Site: brandenburg
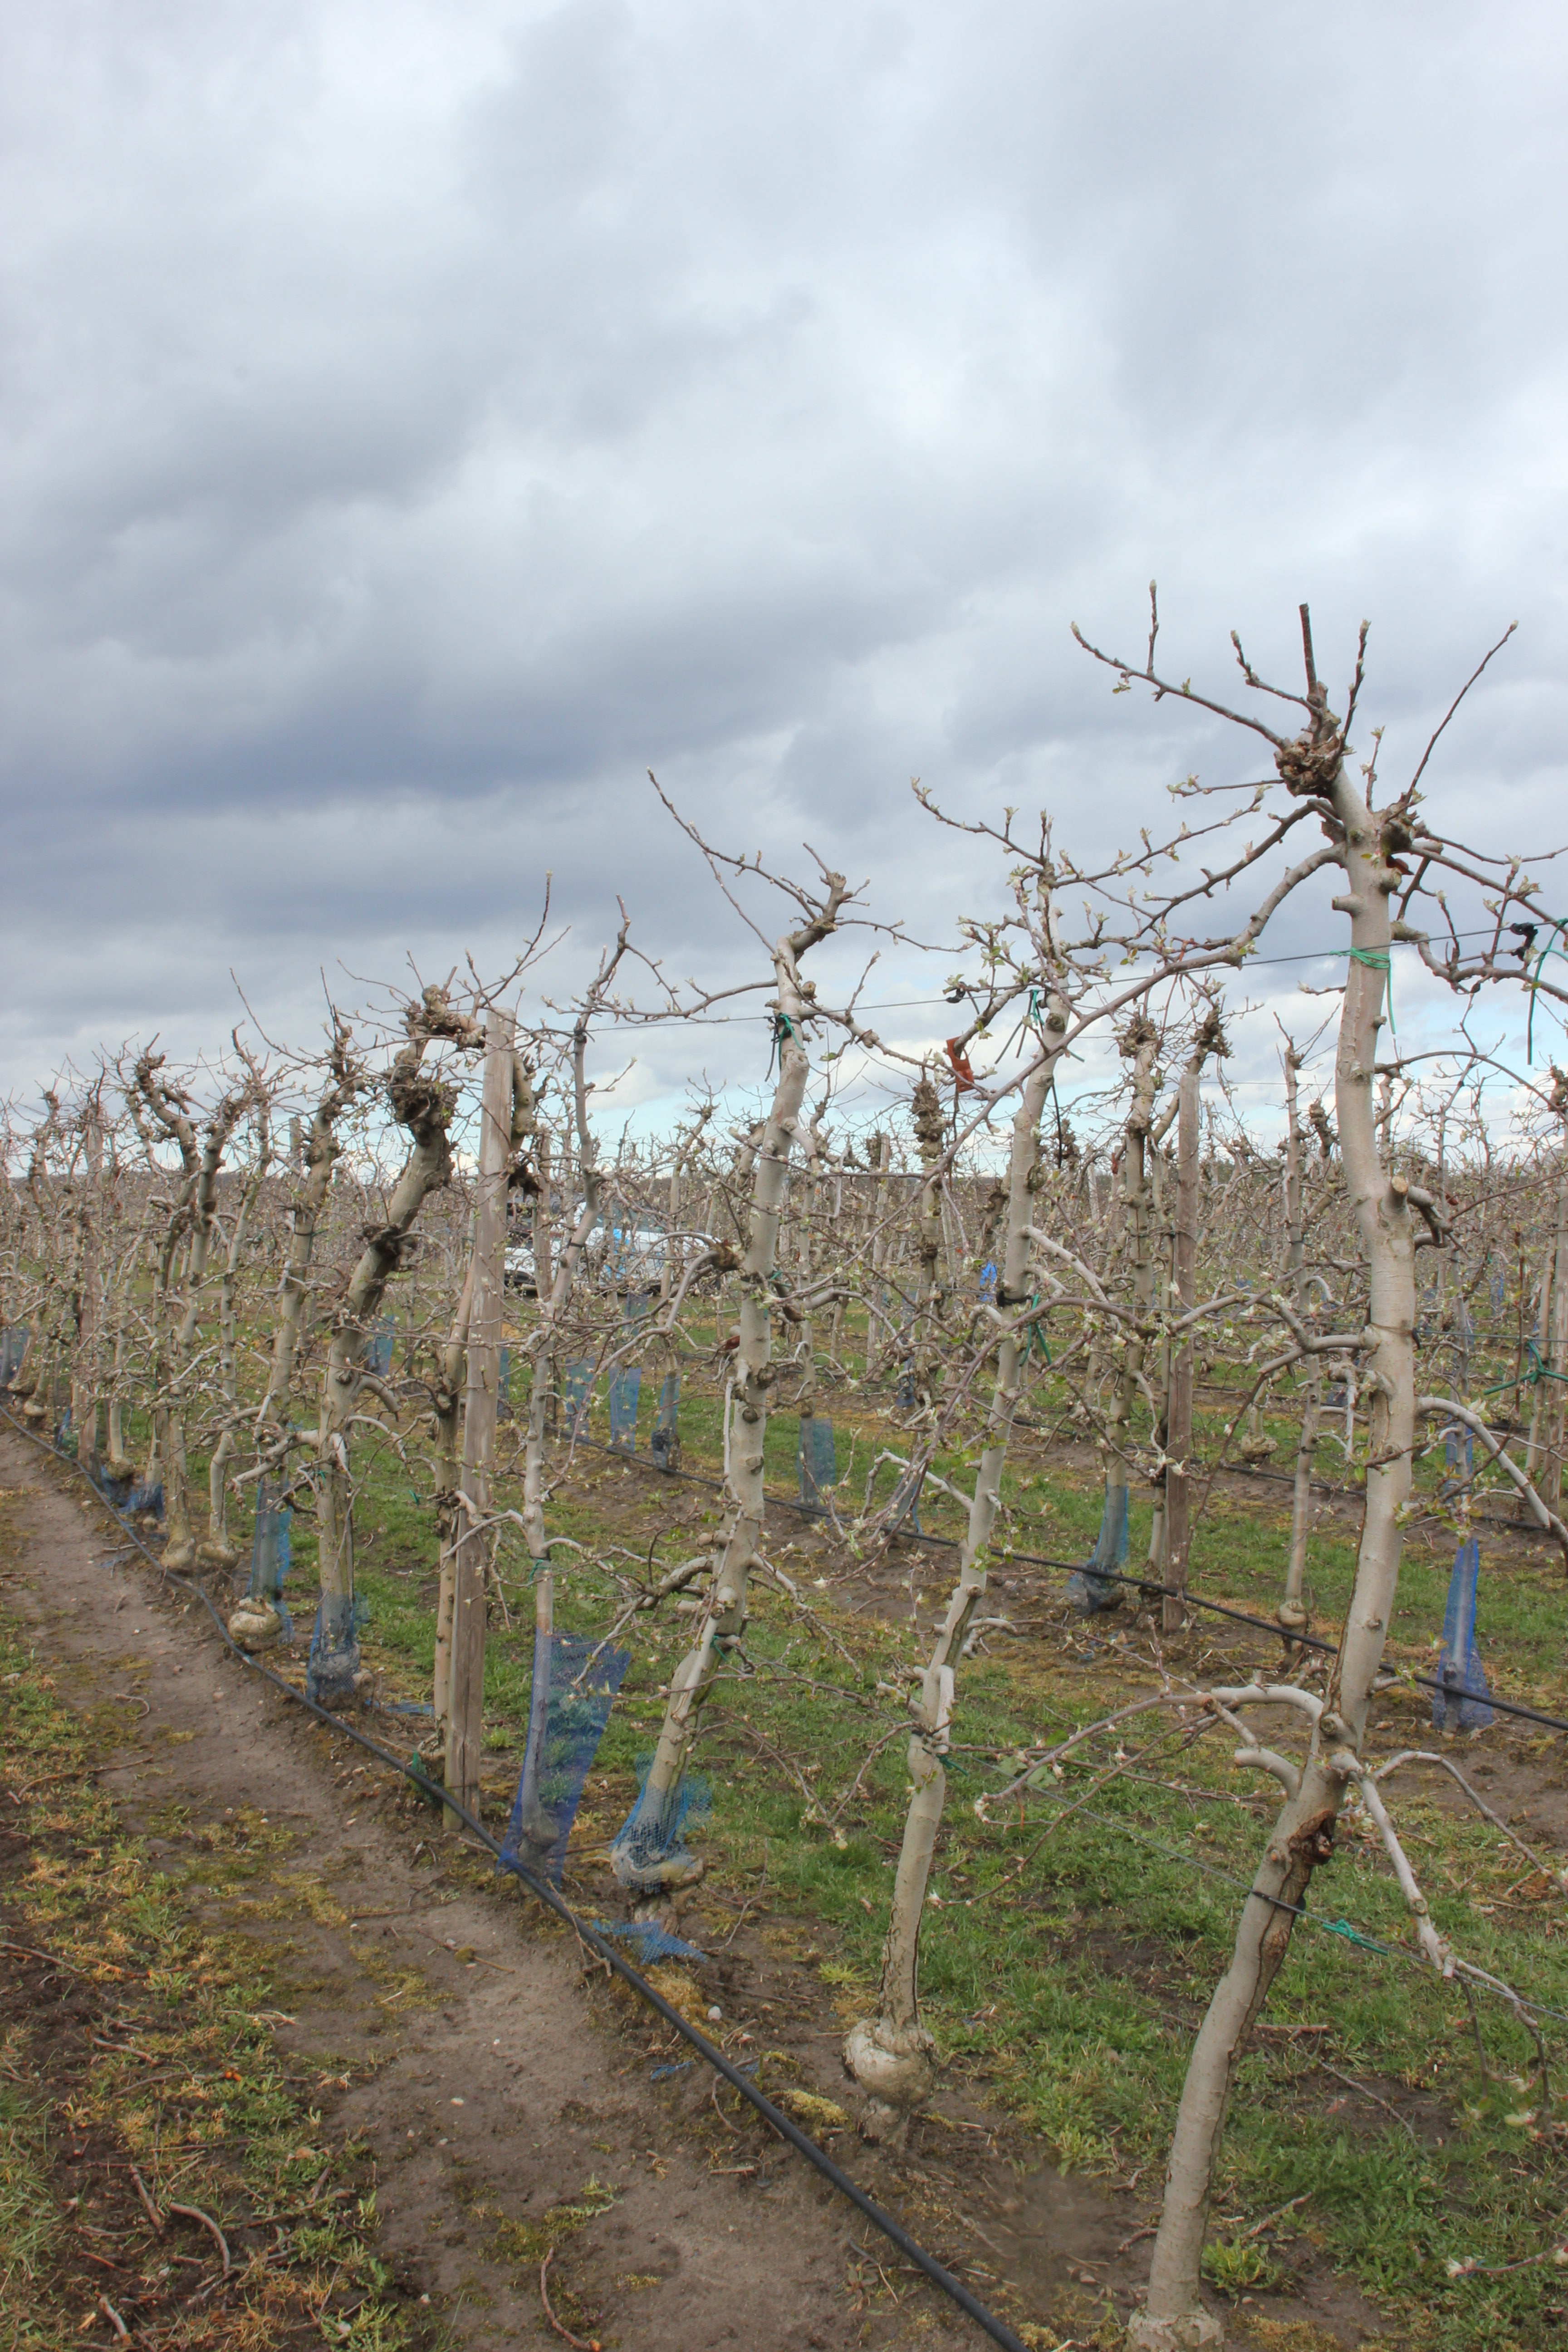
Growth stage (BBCH 55): Inflorescence emergence